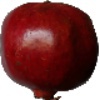
Label: pomegranate